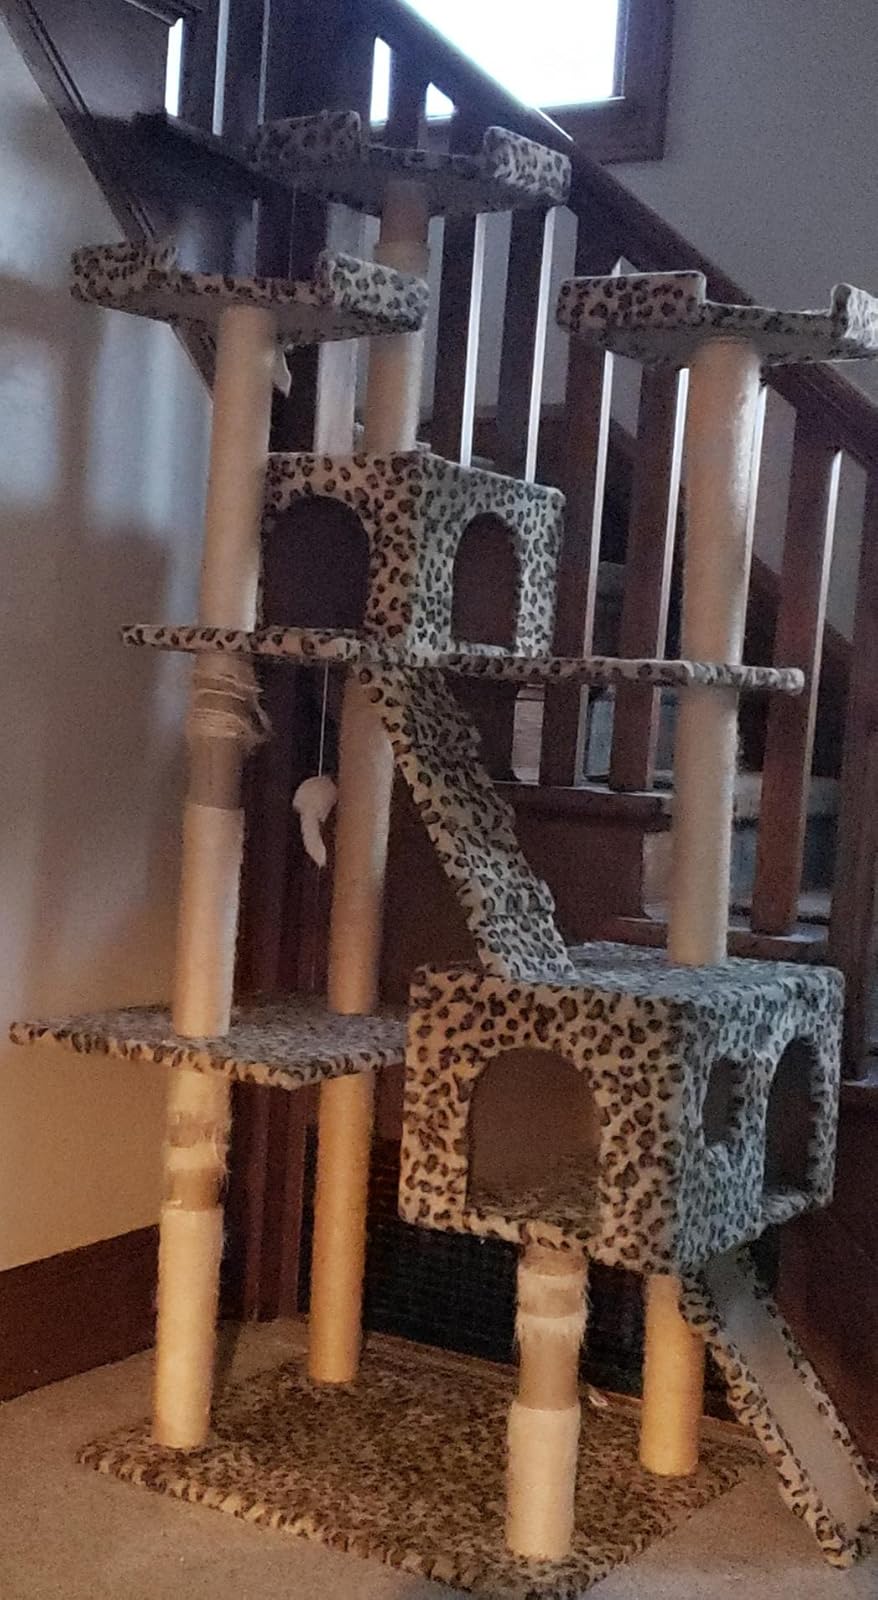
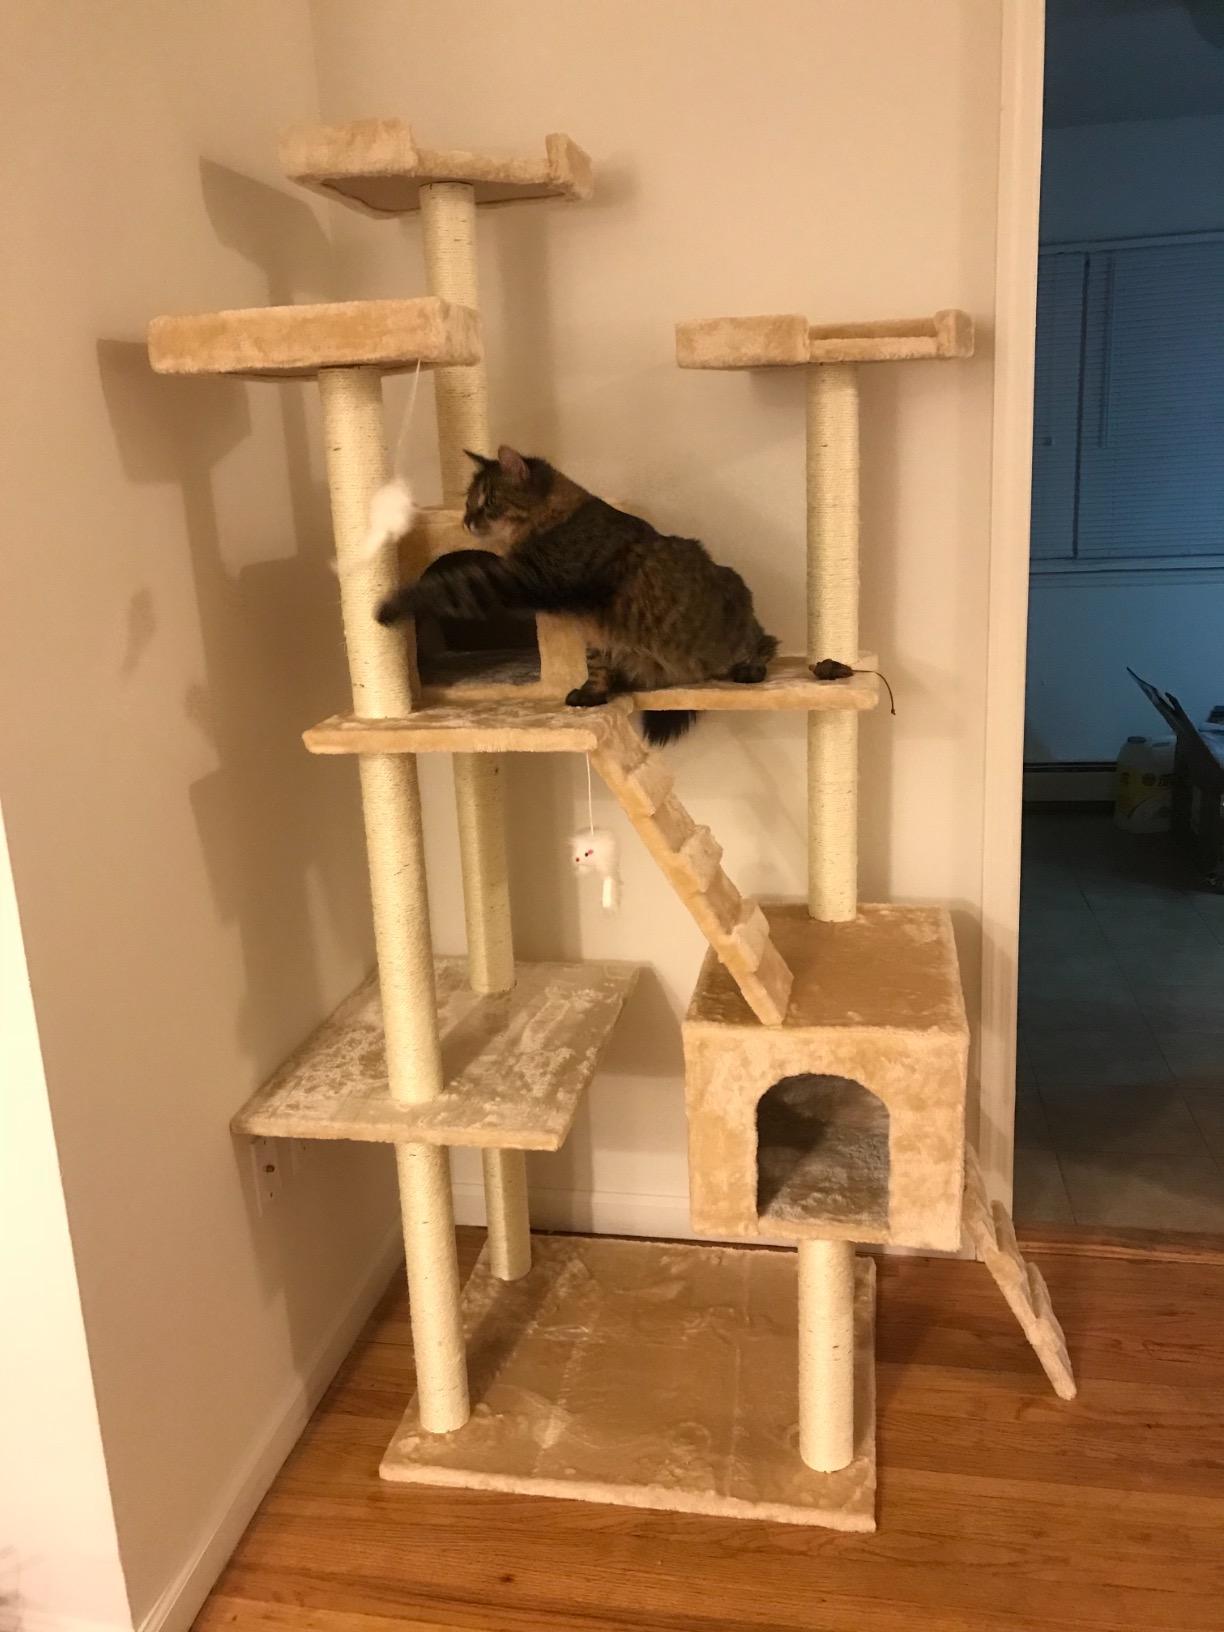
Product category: items_cat tree
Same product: no